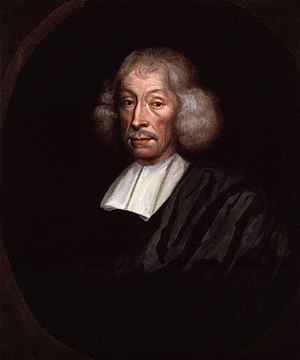
John Ray
John Ray var en engelsk præst og naturvidenskabsmand, kendt som den engelske naturhistorisk fader.